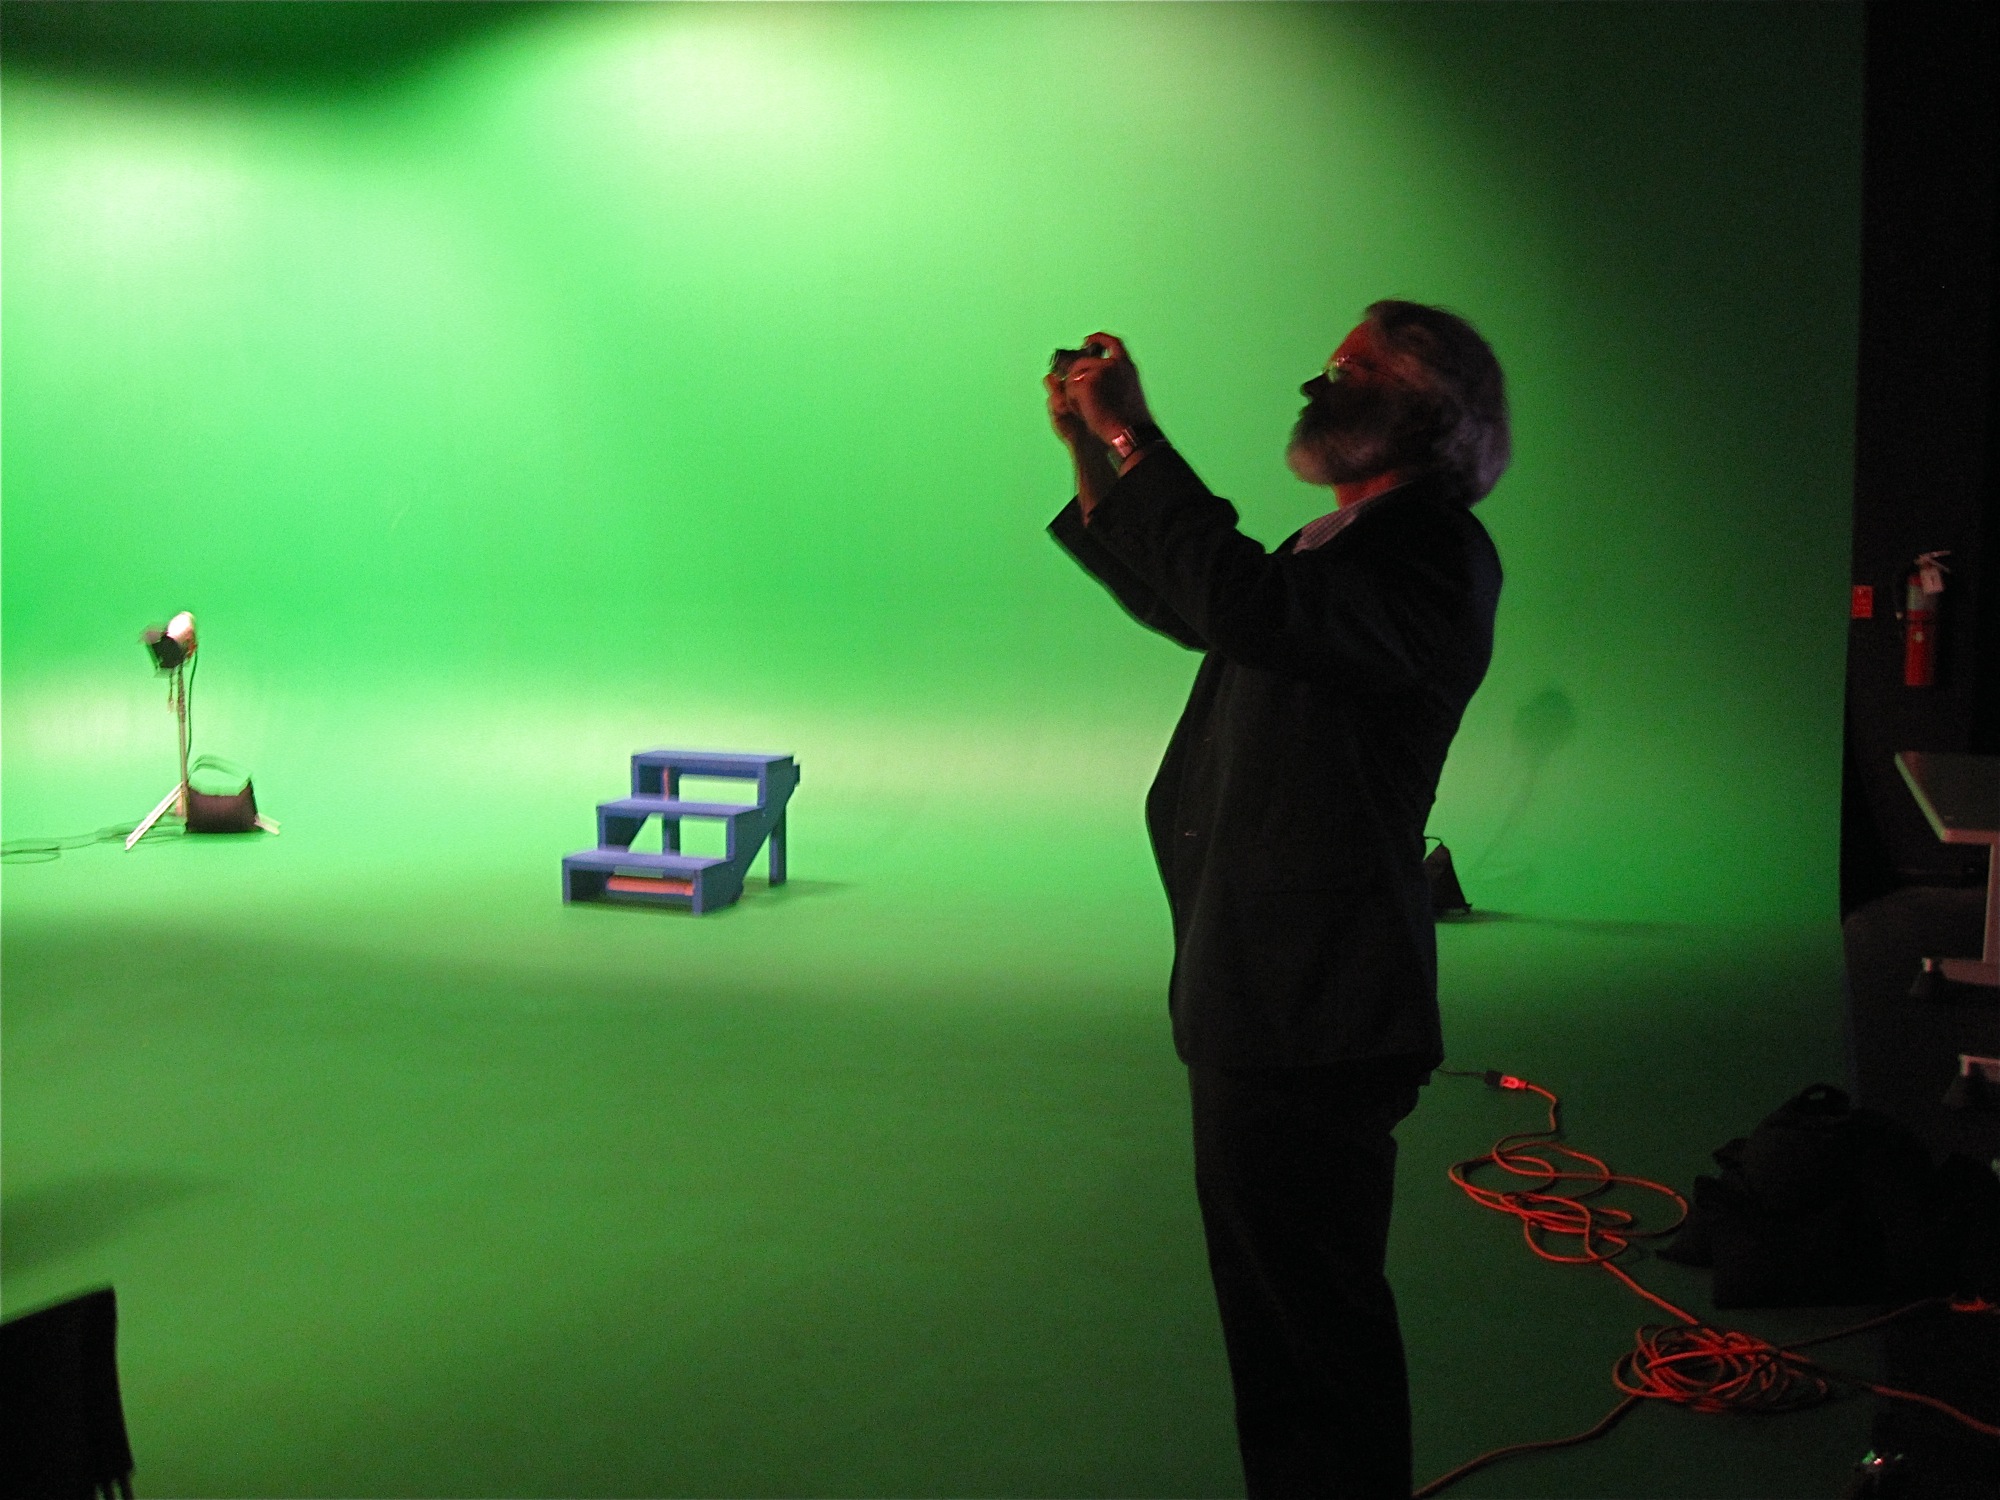
music, light, concert, green, color, darkness, stage, performance, nmc, nmcfriends, florida, orlando, nmcfullsail, screenshot